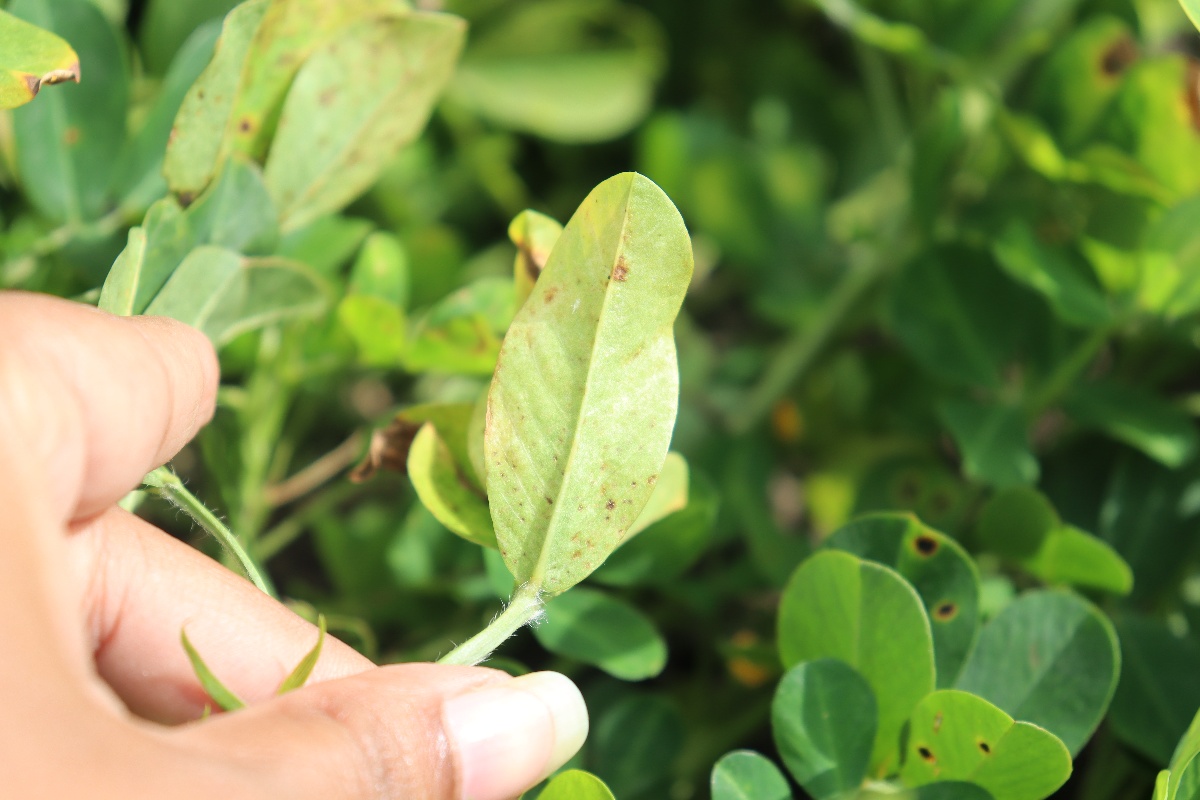
Label: rust